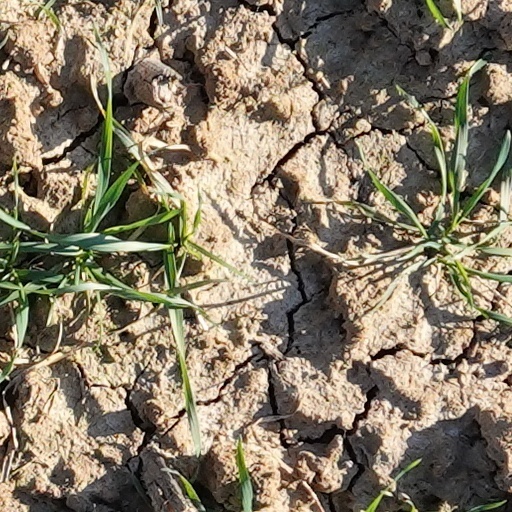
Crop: wheat